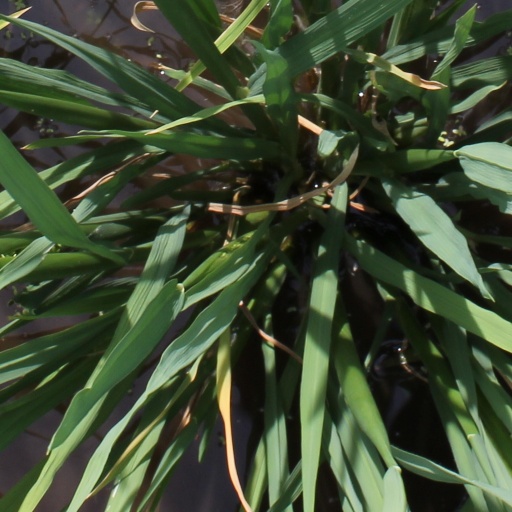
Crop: rice